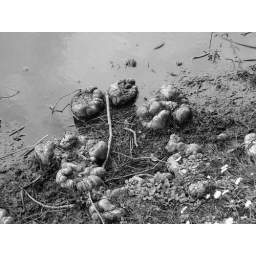
Black and white image of the tree roots near the lake shore